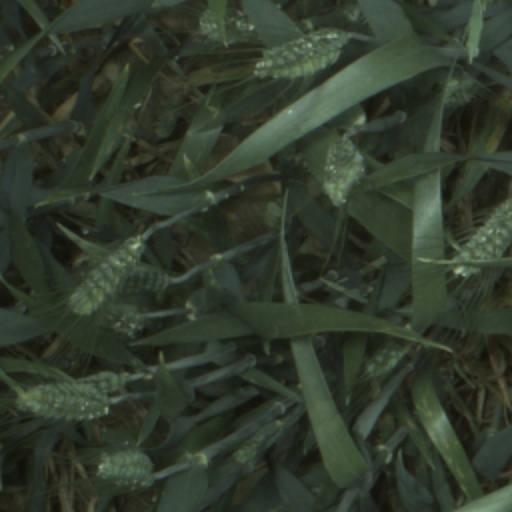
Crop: wheat